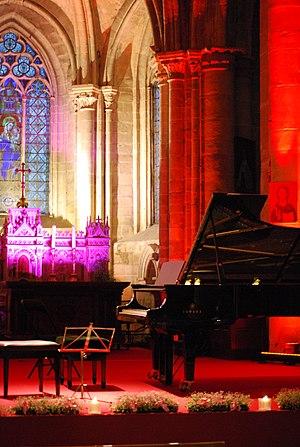
Église d'Auvers-sur-Oise pendant le festival
Le festival de musique d'Auvers-sur-Oise, est un festival de musique classique estival se déroulant sur la commune d'Auvers-sur-Oise.